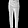
Label: Trouser